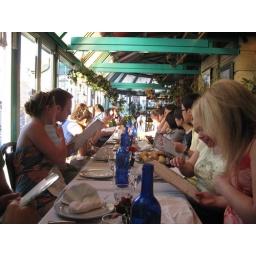
You don't order a glass of wine here... you order it by the bottle b/c it's so inexpensive.